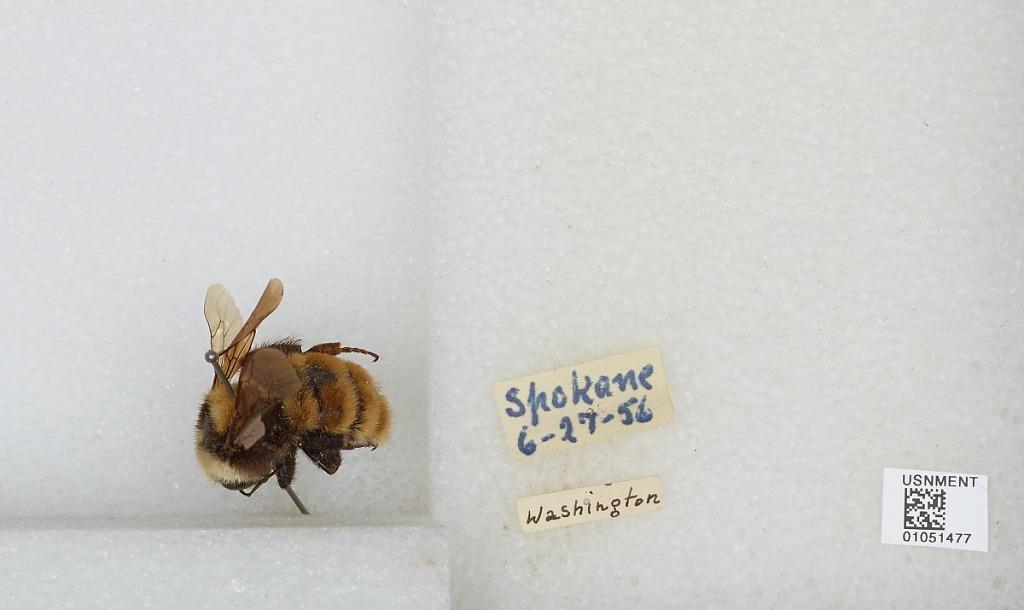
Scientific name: Bombus sp.
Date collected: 1956-6-27
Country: United States
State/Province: Washington
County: Spokane
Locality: Spokane
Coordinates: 47.6589, -117.425